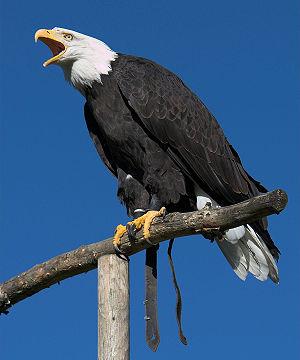
Les pygargues ou pyrargues sont un genre de rapaces diurnes de la famille des Accipitridae qui se nourrissent majoritairement de poissons. Ils sont parfois appelés aigles pêcheurs, aigles de mer, haliètes, et plus anciennement huards ou orfraies. Les pygargues réunissent les espèces du genre Haliaeetus et de l'ancien genre Icthyophaga, auparavant tous deux classés dans une sous-famille des Haliaeetinae, mais qui ont fusionné depuis 2013. Le pygargue à tête blanche est particulièrement connu pour être l'emblème des États-Unis.